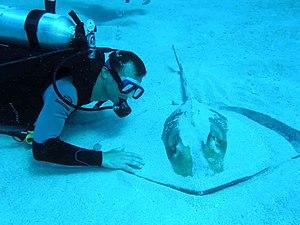
Une pastenague à Saint-Martin
Dasyatis americana, communément nommée Raie pastenague américaine, est une espèce de poissons marins de la famille des Dasyatidae.